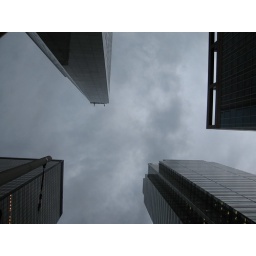
...the Calgary tower is not the tallest building in town.